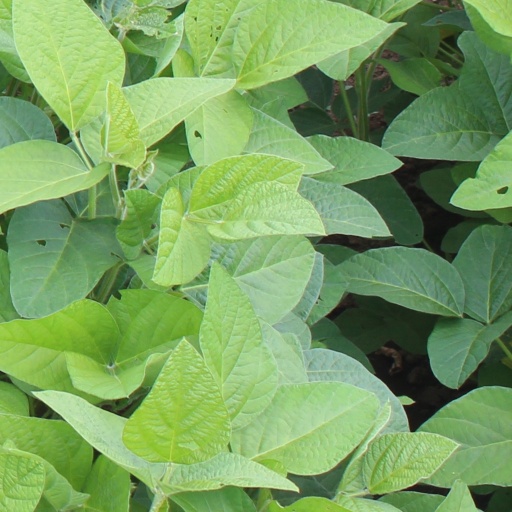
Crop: soybean